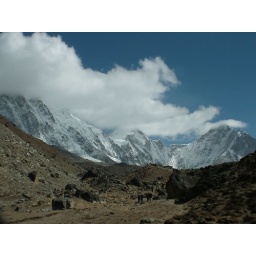
The bowl of mountains around base camp